Jamey Stillings

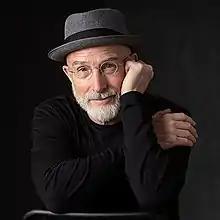
Jamey Stillings, photographer

Jamey Stillings (born in 1955) is an American photographer and artist known primarily for his aerial photography of renewable energy projects around the world, documenting the human impact on the environment. Stillings presents at photo festivals, universities, and professional conferences globally. His work is exhibited and published widely in Asia, Australia, Europe, and North and South America. His award-winning book, The Evolution of Ivanpah Solar (Steidl, 2015), documents the Ivanpah Solar Power Facility in the Mojave Desert of California. His photographs are in private and public collections, including the United States Library of Congress, the Museum of Fine Arts - Houston, the Los Angeles County Museum of Art, and the Nevada Museum of Art.